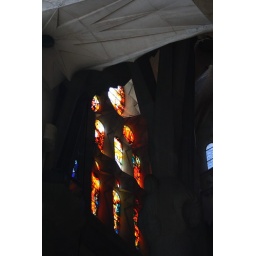
Stained glass window in Sagrada Familia / Gaudi / Barcelona